Catering

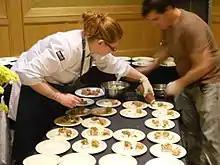
Caterers preparing for a formal event

Catering is the business of providing food services at a remote site or a site such as a hotel, hospital, pub, aircraft, cruise ship, park, festival, filming location or film studio.